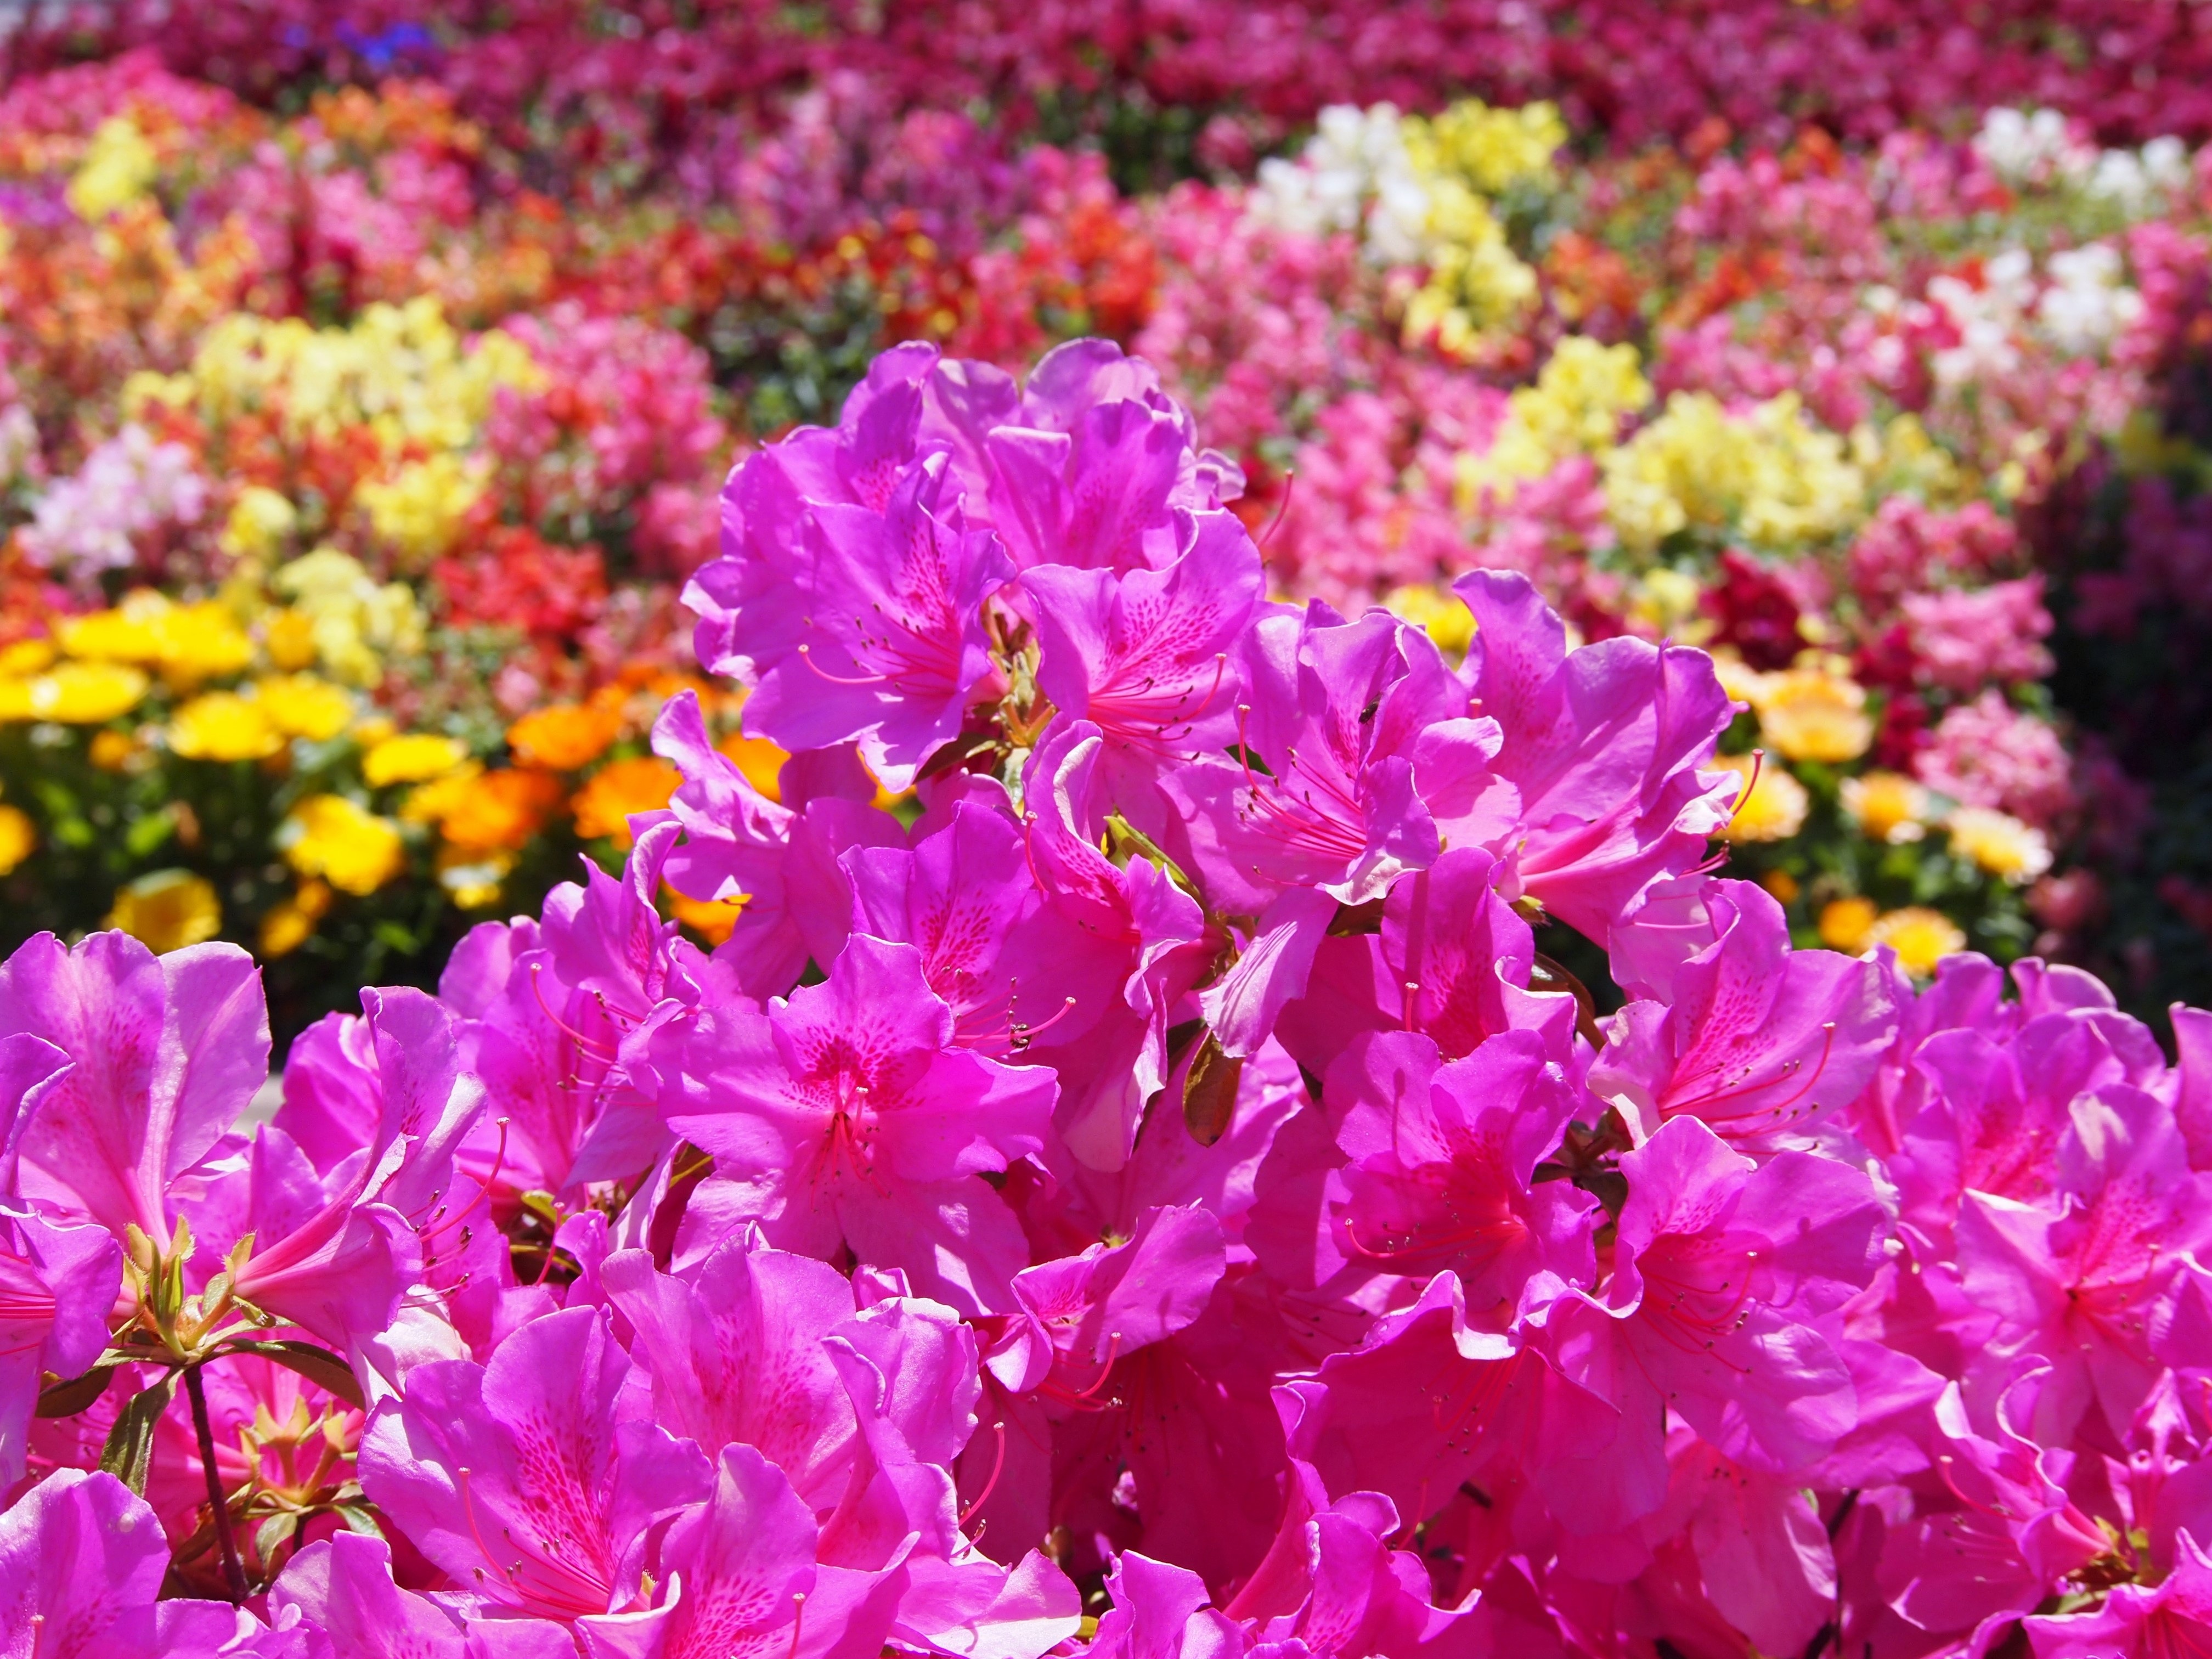
blossom, plant, flower, petal, cute, female, aroma, green, red, yellow, pink, japan, flora, flowers, flower bed, vivid, shrub, rhododendron, kanagawa, flowering, many, fragrance, otsu park, yokosuka, flowering plant, antomasako, pure white, satsuki, annual plant, woody plant, land plant